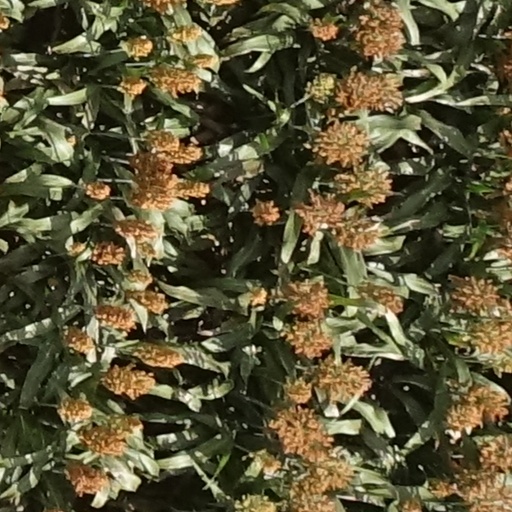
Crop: sorghum